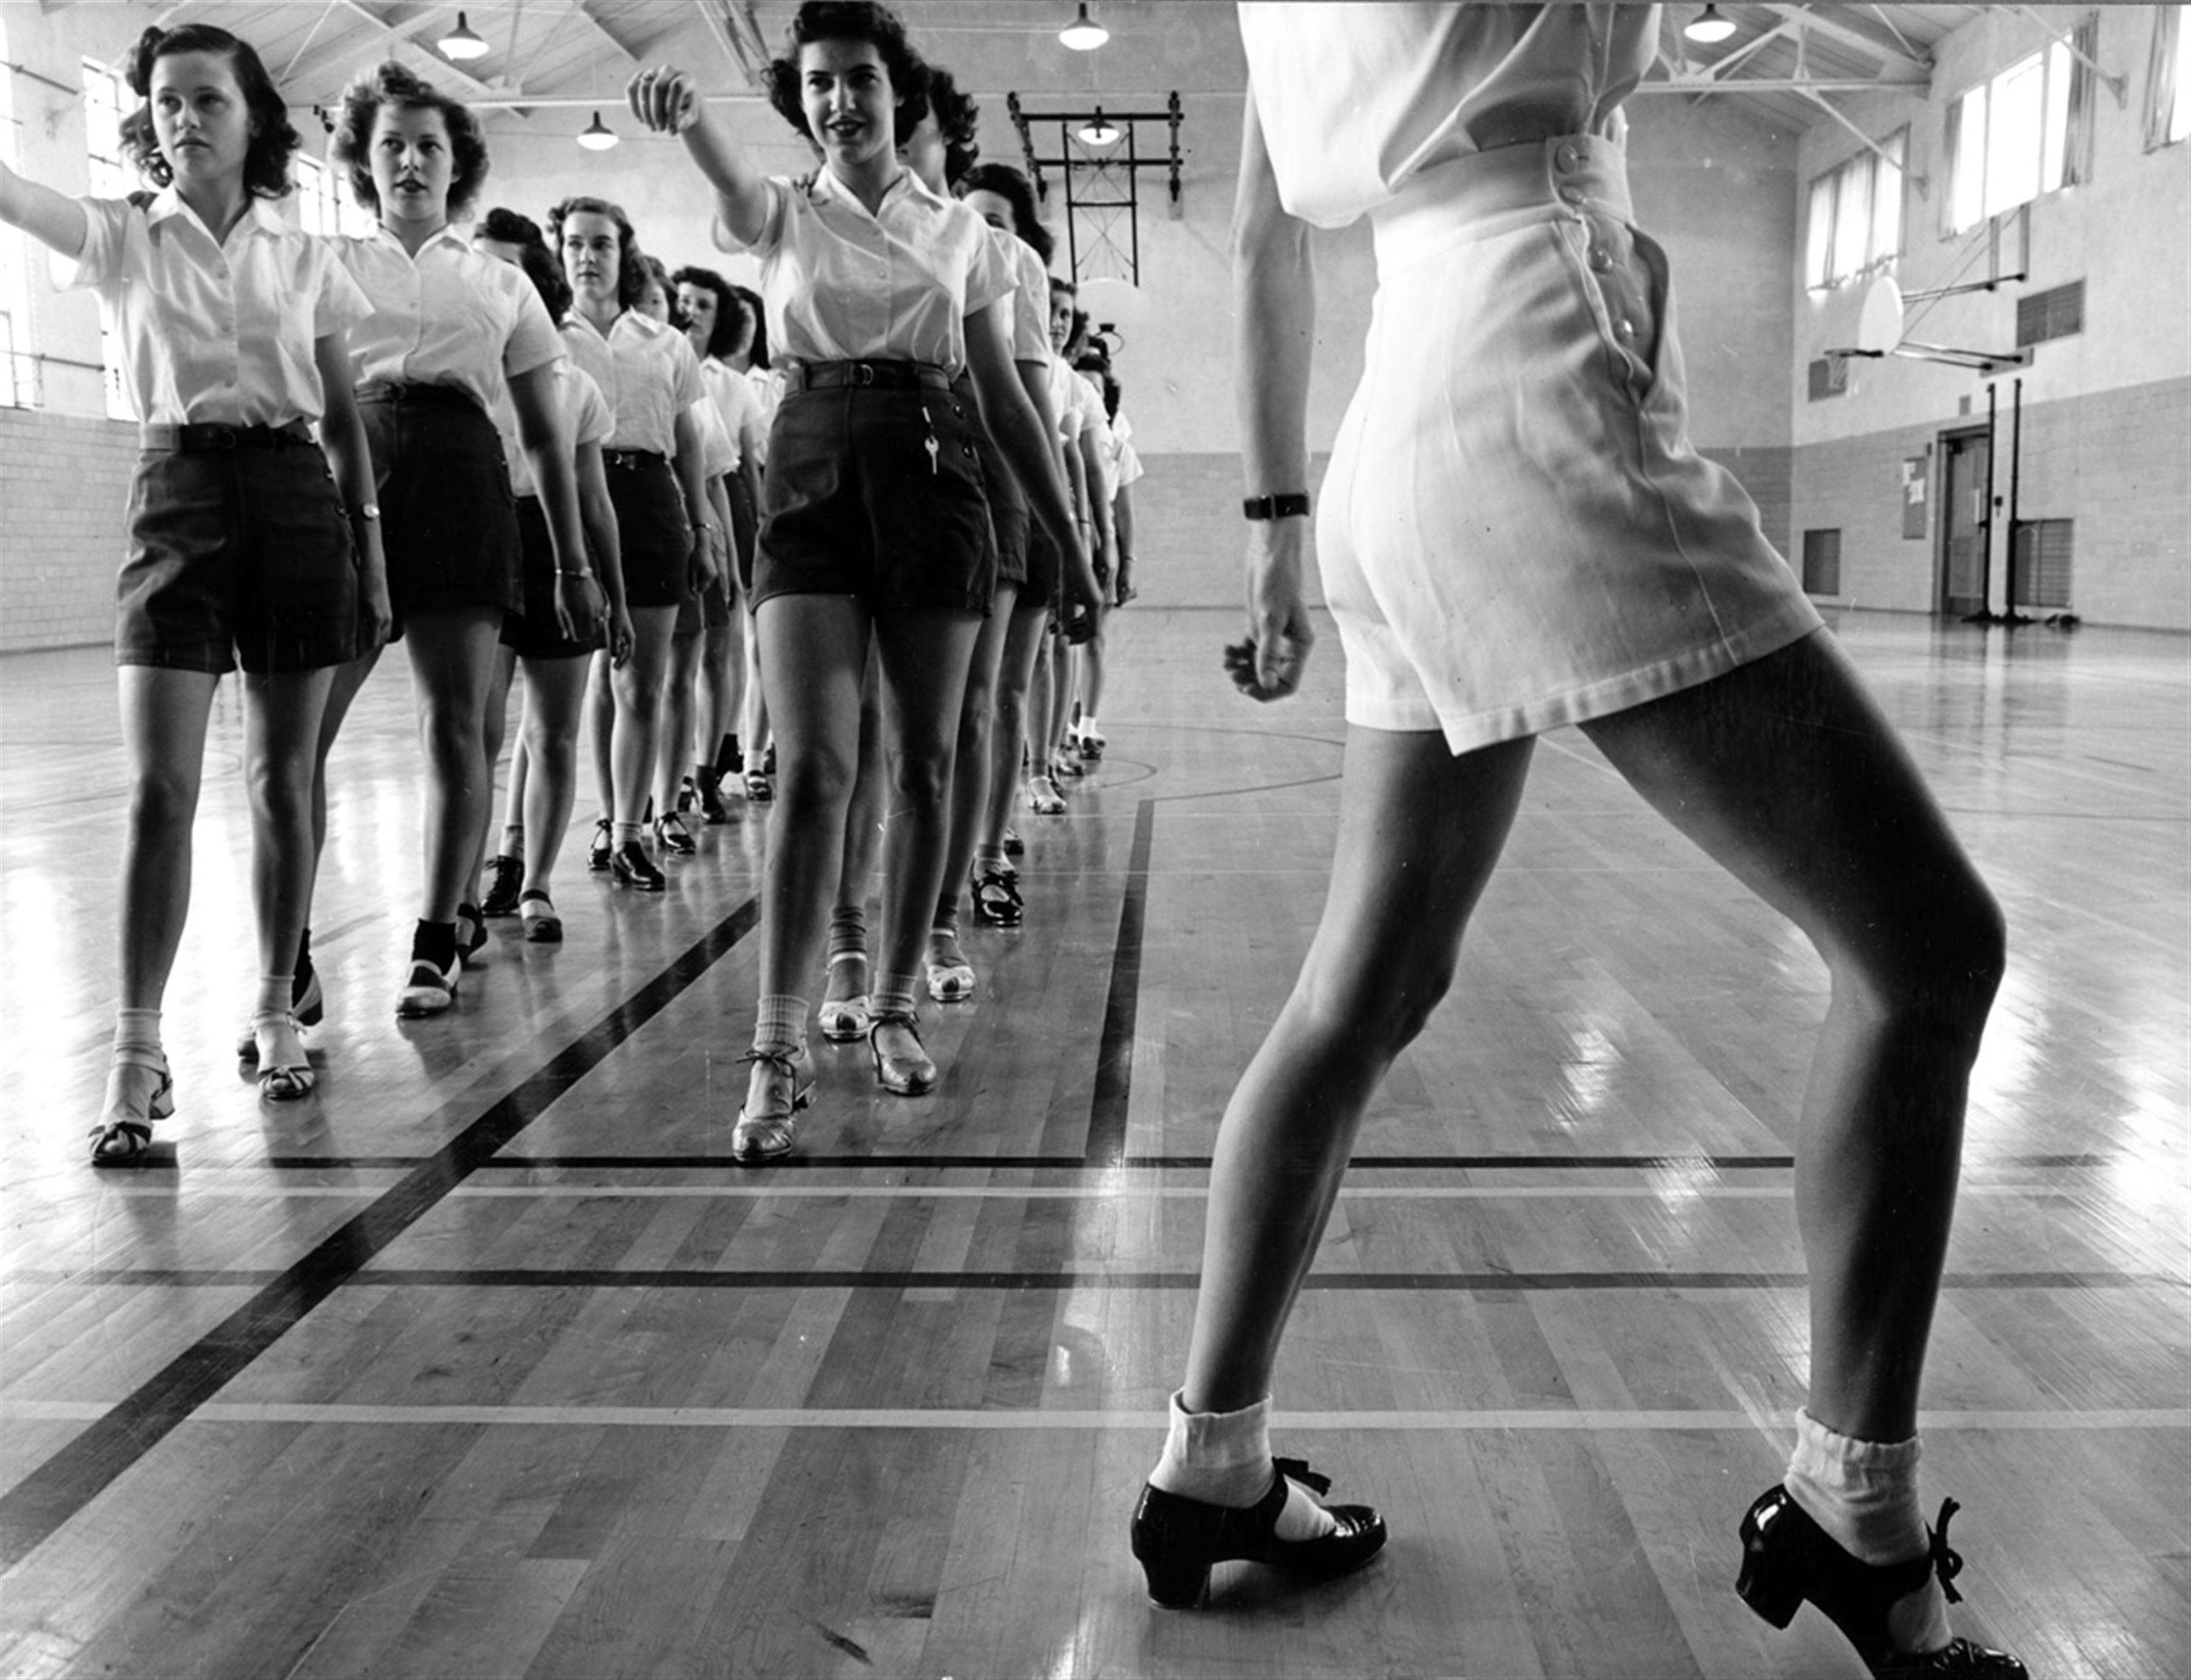
person, black and white, white, vintage, retro, dance, nostalgia, historic, black, monochrome, children, sports, footwear, memories, dancing, history, class, entertainment, performing arts, choreography, 20th century, monochrome photography, old times, 1900 s, sport venue, modern dance, physical fitness